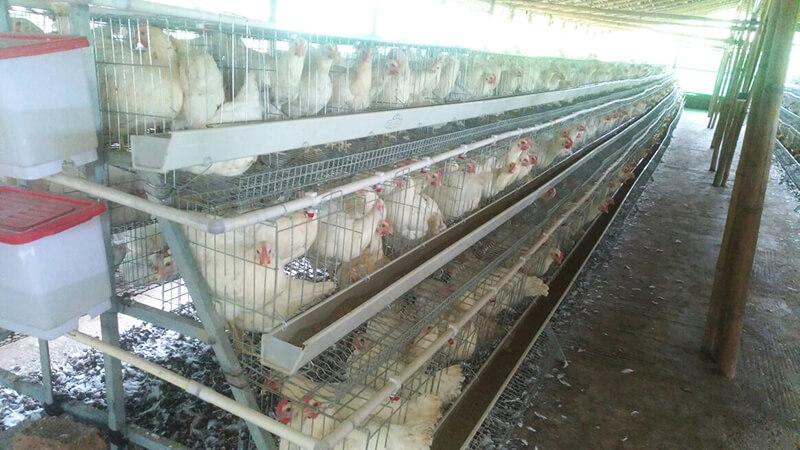
Kuku wa mayai waliowekwa kwenye vizimba vya mpangilio ndani ya banda la kisasa kuonyesha sura ya ufugaji wa kisasa wa kuku, mfumo huu hutumia vifaa vya kuainishia na kunyoshea, vilivyopangwa kitaalamu ili kuongeza uzalishaji wa mayai kudhibiti afya ya mifugo na kuhakikisha usafi wa mazingira kufugia.